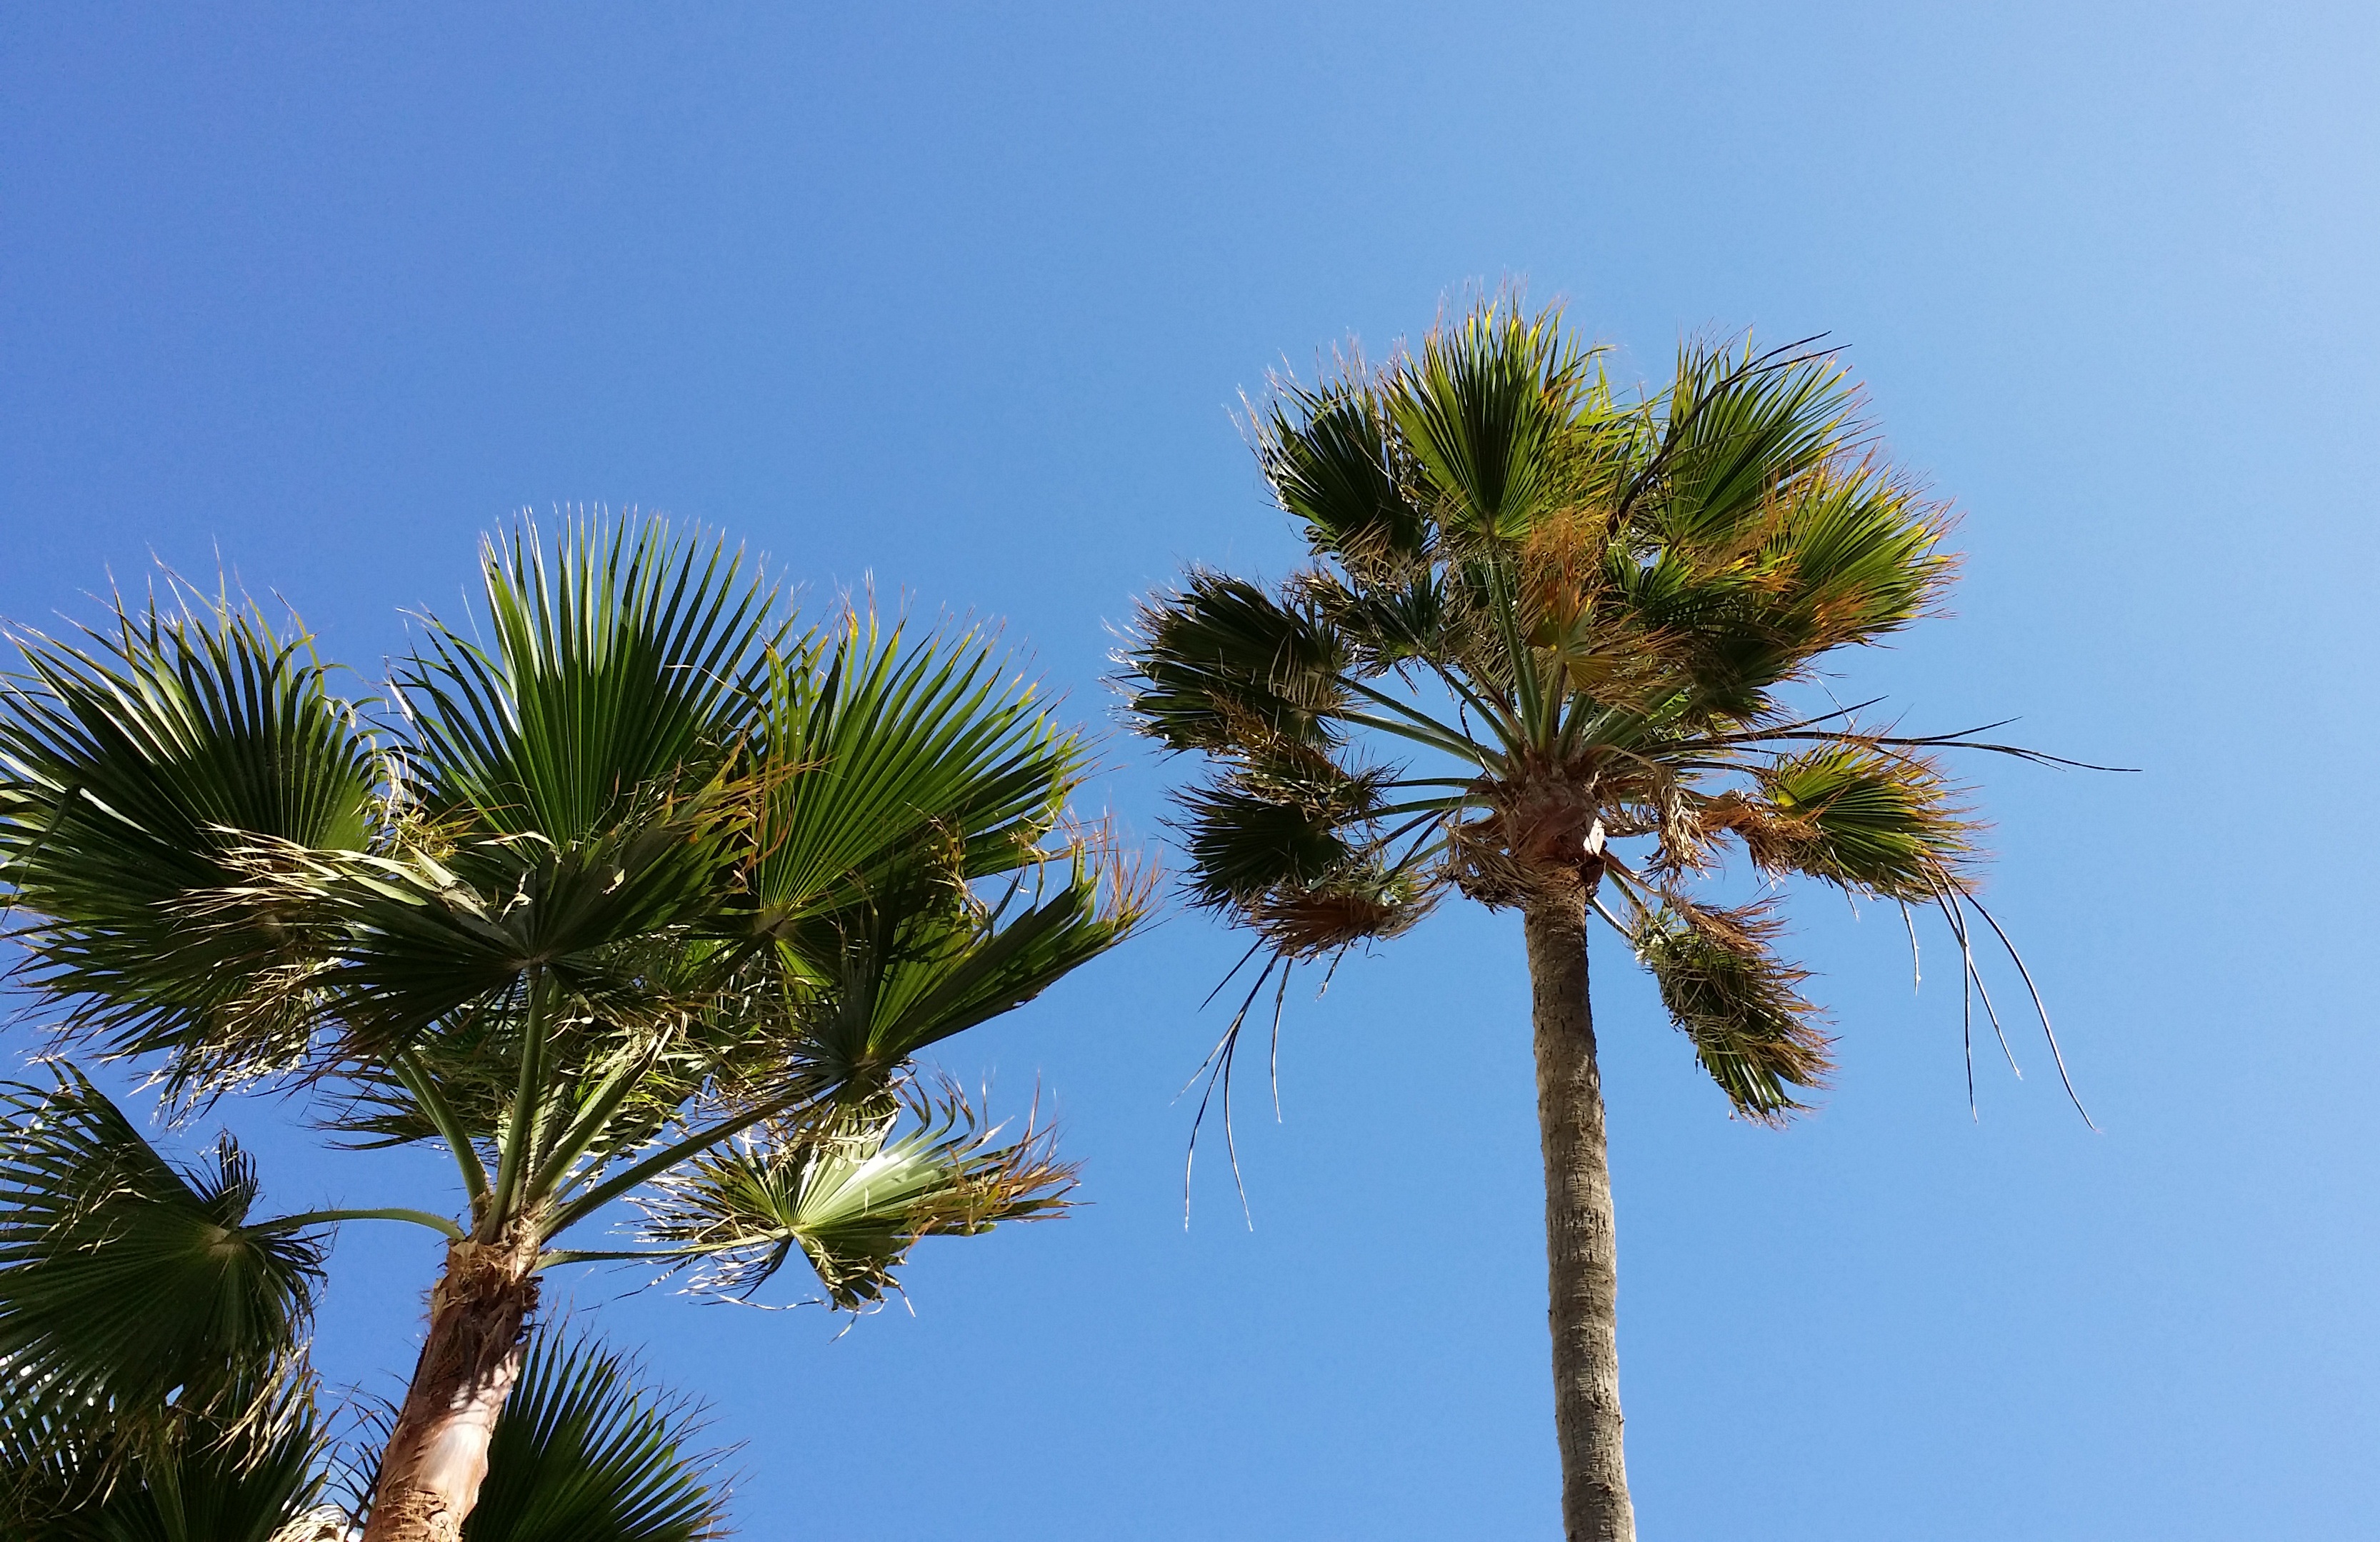
tree, branch, plant, sky, leaf, flower, summer, green, botany, flora, sunny, palm trees, flowering plant, palm fronds, woody plant, land plant, arecales, palm family, borassus flabellifer